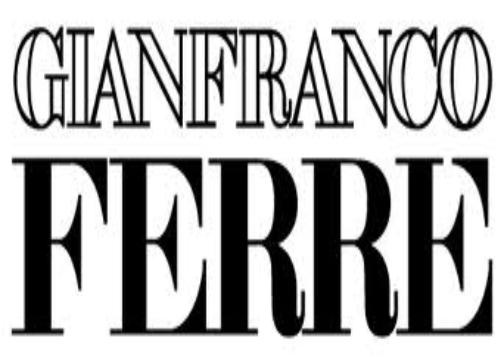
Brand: Gianfranco Ferre
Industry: Necessities